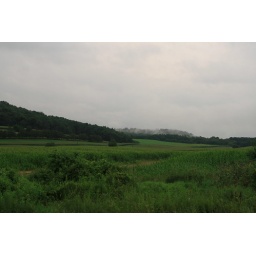
Sometimes the green looks brighter against a gray sky